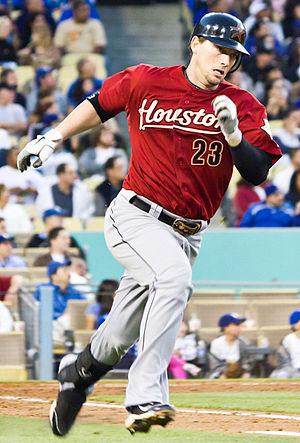
Christopher D. Johnson est un joueur de troisième but de la Ligue majeure de baseball.